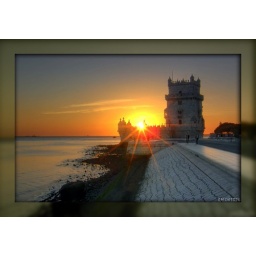
Took this shot, sitting in a bar and enjoying an portugese beer.....(or a couple of, 'cause it was soooo nice!!)